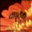
Label: bee